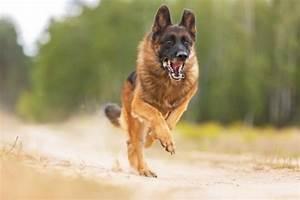
dog